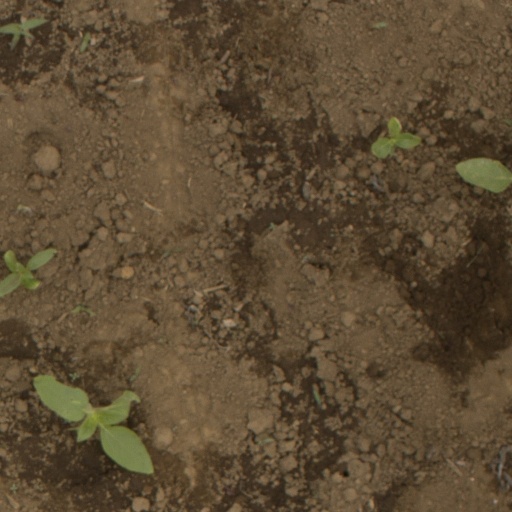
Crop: Jerusalem artichoke